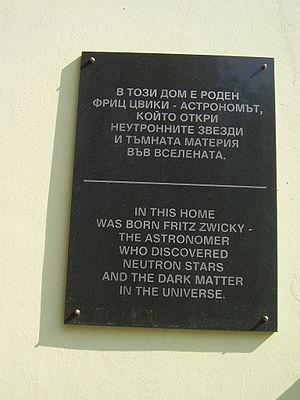
Plaque commémorative sur la maison de Varna (Bulgarie) où est né l'astronome américano-suisse Fritz Zwicky
Fritz Zwicky est un astrophysicien américano-suisse né le 14 février 1898 à Varna en Bulgarie et mort le 8 février 1974 à Pasadena aux États-Unis. Il est connu pour ses idées tantôt géniales, tantôt farfelues, mais aussi comme le plus grand découvreur de supernovas. Brillant astrophysicien, il était admiré par certains pour ses idées, mais détesté par d’autres pour son caractère épouvantable, notamment par ses étudiants qu’il terrorisait. Il laissait peu d’astrophysiciens indifférents. Il est récompensé en 1972 de la médaille d'or de la Royal Astronomical Society. L’astéroïde Zwicky a été nommé en son honneur en 1967 par Paul Wild.